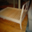
Label: bed